Seattle Preparatory School

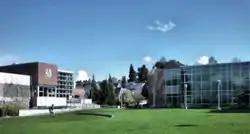
McHugh Gymnasium & St. Ignatius Hall

In the 1950s, McDonnell Hall was added to the existing Adelphia Hall (the name of which refers to Adelphia College, previously on the site). In the 1960s, Peyton Hall was added across the parking lot from McDonnell and Adelphia Halls. The McHugh Gymnasium was built in front of Adelphia Hall and opened in 1983, a result of the school's first major fundraising campaign. Funds from this campaign were used to remodel the third floor of Adelphia Hall for improved science facilities. During this time the library, which then became known as Loyola Library, was moved to Peyton Hall.